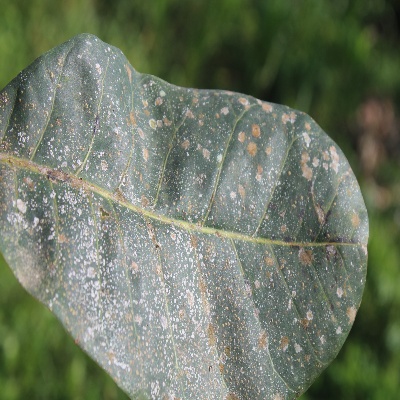
Crop: Cashew
Condition: red rust